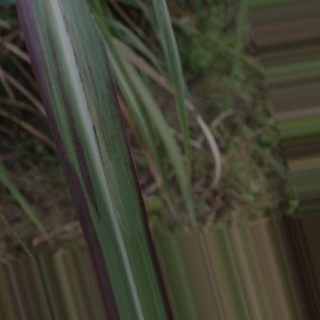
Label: sugarcane_bacterial_blight